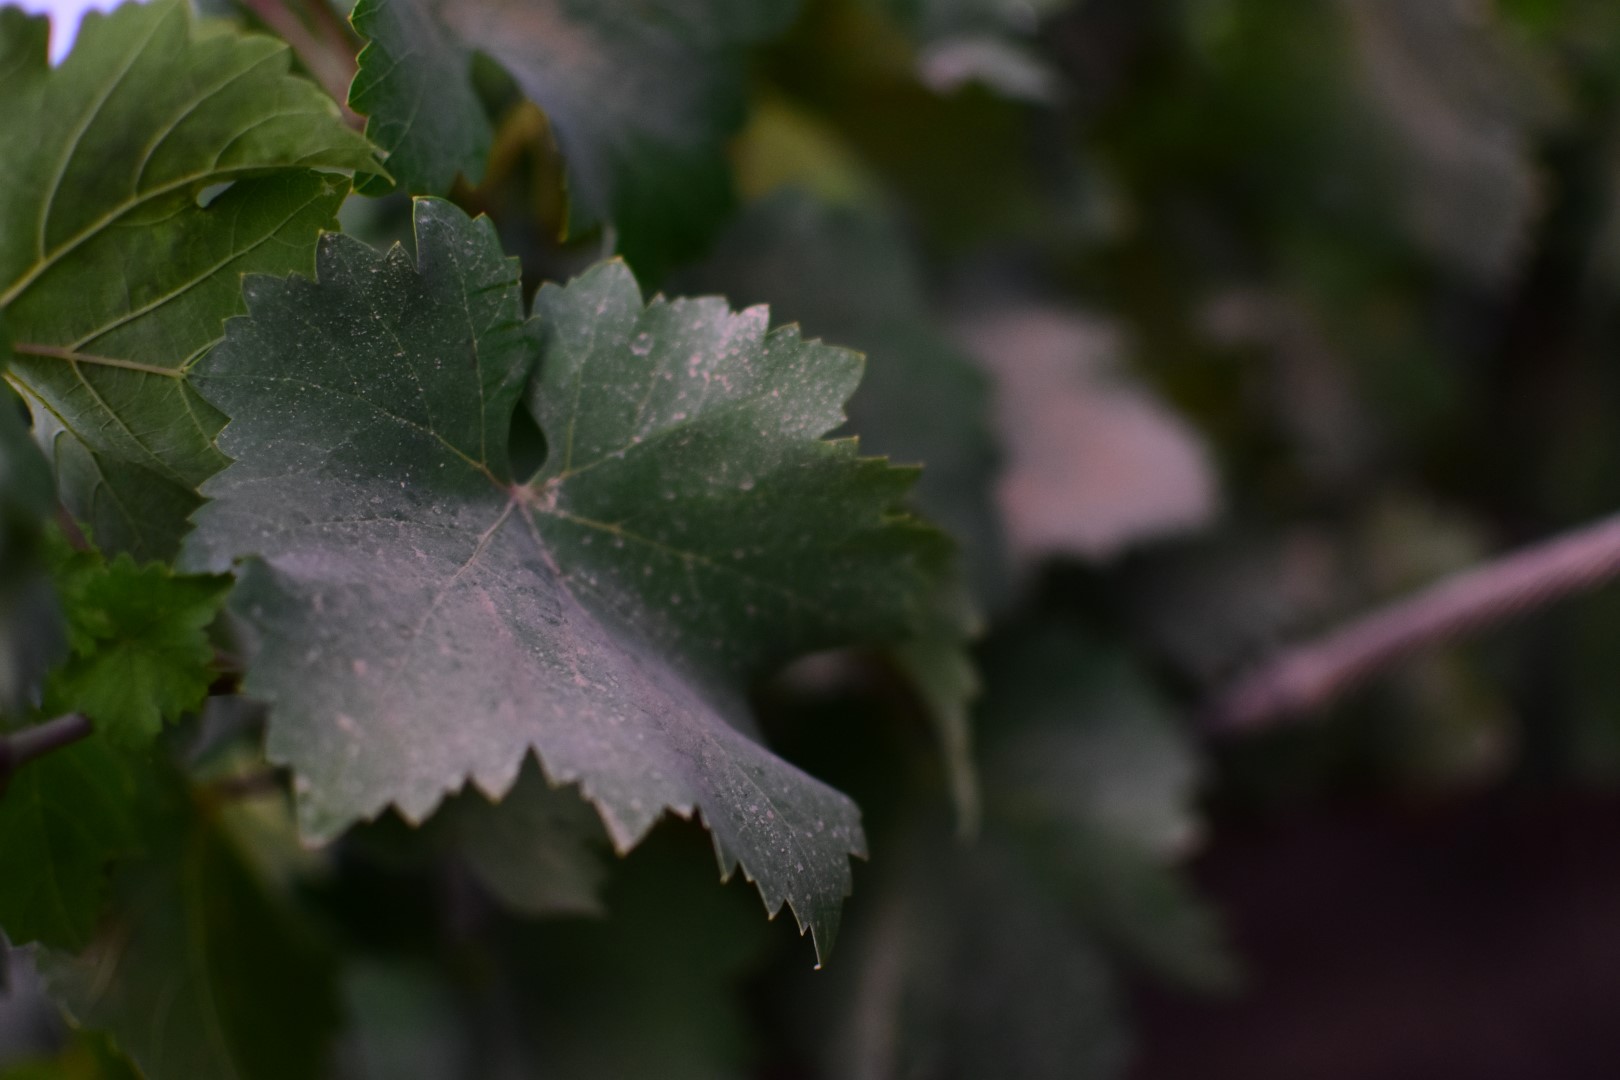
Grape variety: Shdah